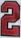
Number: 2